Question: Please indicate a possible affordance area of the chair that can be used for sitting on
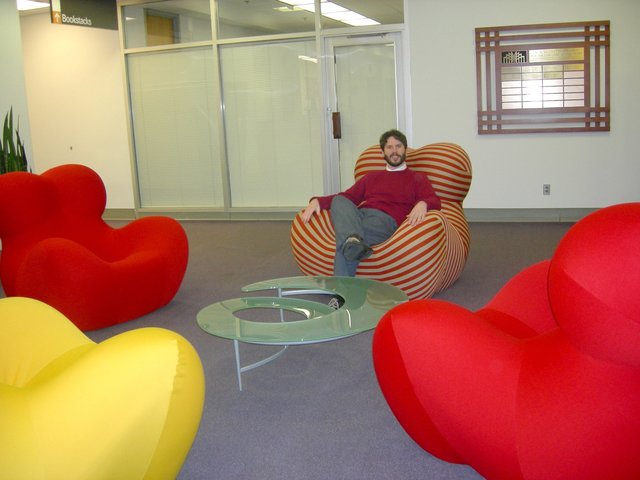
Answer: [21.5, 343, 165.5, 466]